Evo (board game)

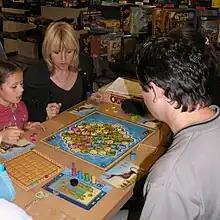
Evo

The main game board is made of two reversible sections; on each, the two sides contain differently-sized halves of a prehistoric island. The board can therefore be assembled in four ways: